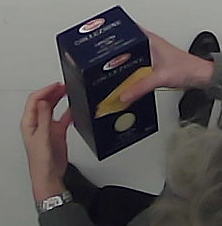
Product: barilla_lasagne